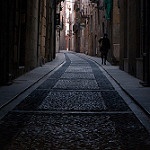
Scene: Outdoor